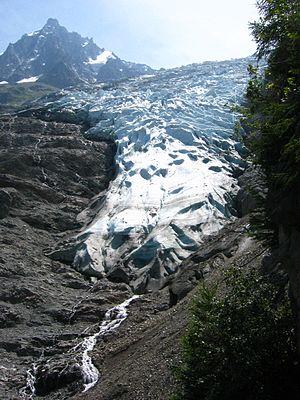
Le glacier des Bossons est une cascade de glace qui descend du sommet du mont Blanc : relativement court mais pentu, il passe de 4 810 m à 1 420 m d'altitude en seulement 7,3 km et présente de nombreux séracs et crevasses dans les pentes fortes. La vitesse d'épanchement peut y dépasser un mètre par jour en été. Au total, la glace s'écoule en moins de 50 ans du sommet jusqu'à la langue terminale.